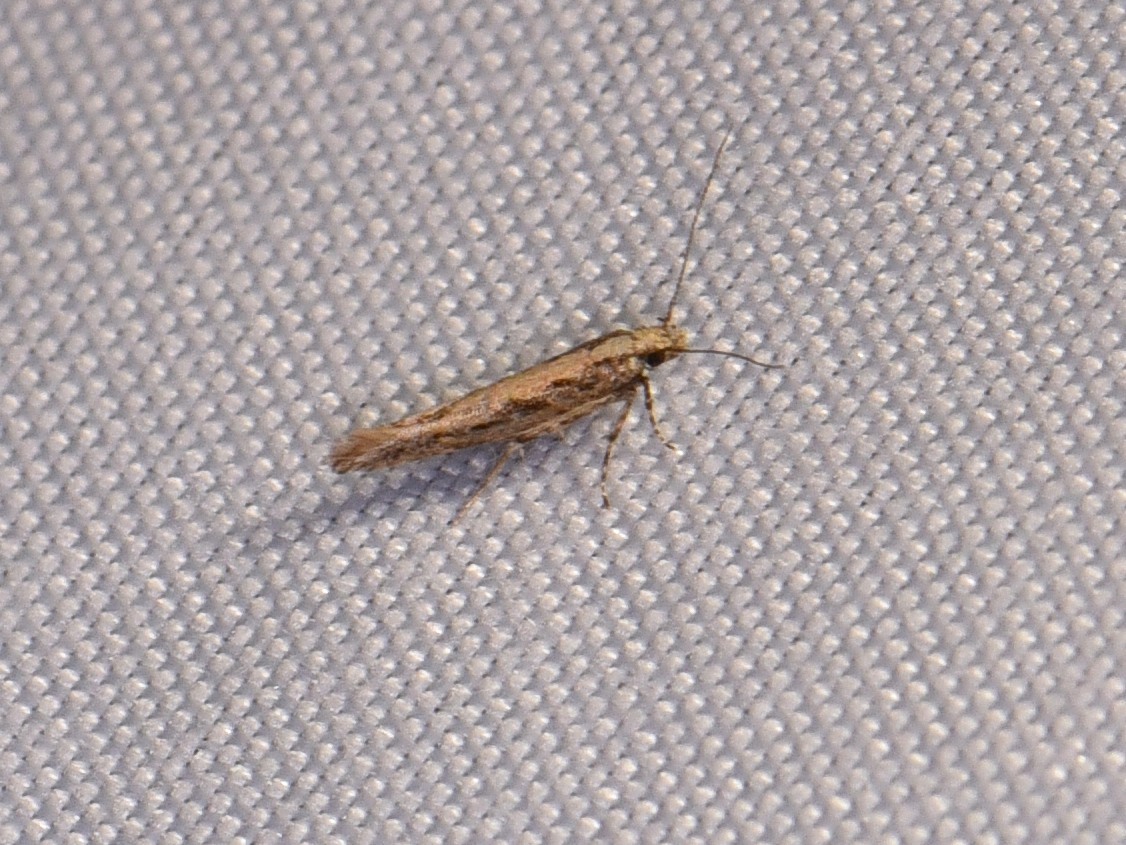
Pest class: diamondback_moth